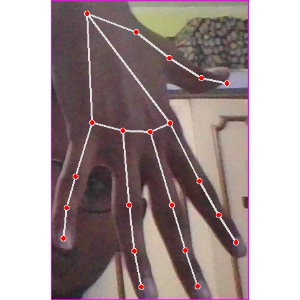
अक्षर: ढ